Görkem Yeltan

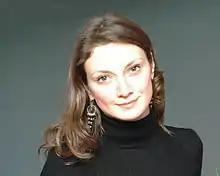

Görkem Yeltan (born 17 January 1977) is a Turkish actress, writer and director. She appeared in more than fifteen films since 1993. She studied at theatre department and literature department from Istanbul University. She was cast in many popular series like Yılan Hikayesi, Davetsiz Misafir, En İyi Arkadaşım, Süper Baba, Kara Melek, Ruhsar.